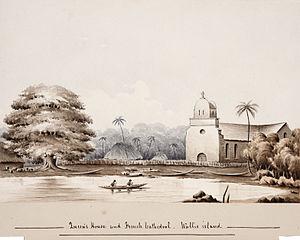
Mata Utu est une localité française qui n'a pas le statut de commune, située sur l'île Wallis dans l'archipel de Wallis-et-Futuna, dont elle est le chef-lieu.
La cathédrale Notre-Dame-de-l'Assomption est une cathédrale catholique romaine, située à Mata-Utu à Wallis-et-Futuna. Il s'agit du siège du diocèse de Wallis-et-Futuna.